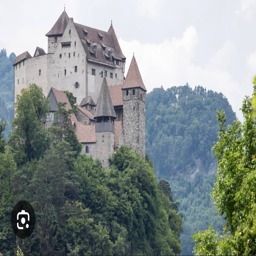
Burg Gutenberg